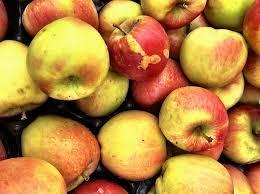
Label: apples